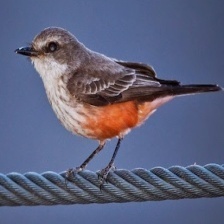
Species: VERMILION FLYCATHER
Scientific name: PYROCEPHALUS OBSCURUS